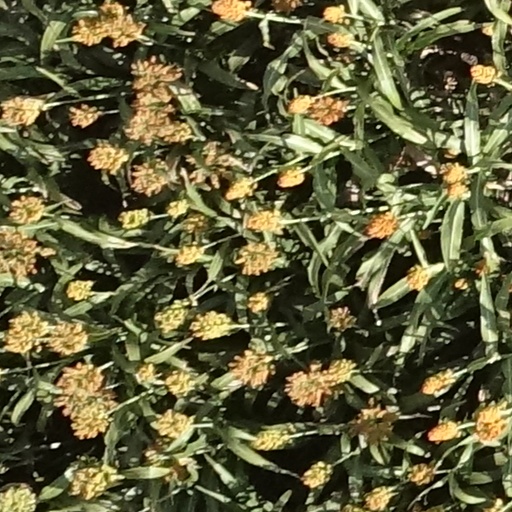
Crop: sorghum